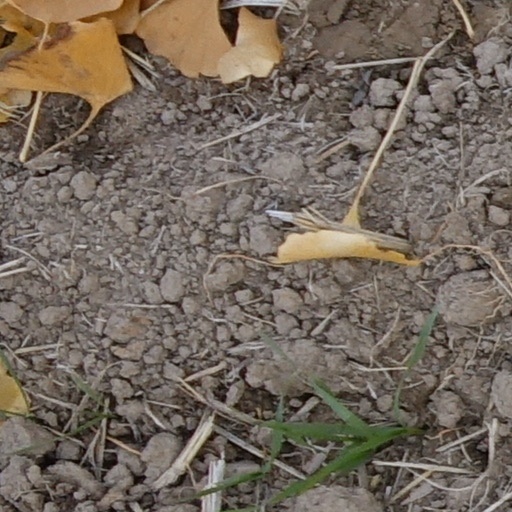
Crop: wheat